John B. Tytus House

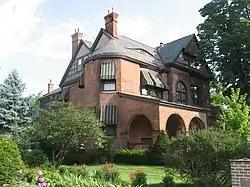
Front and southern side of the house

The John B. Tytus House is a historic house at 300 South Main Street in Middletown, Ohio, United States. Built in 1865,it was the home of John Butler Tytus (1875-1944), who invented a practical hot wide-strip continuous steel-rolling process that transformed the American steelmaking industry. The house was designated a National Historic Landmark in 1976 due to the efforts of Jeri and Pat Rossi, who bought the house in 1970. The house was the residence of the Rossi family until 2011.